Valery Alekseyev (footballer)

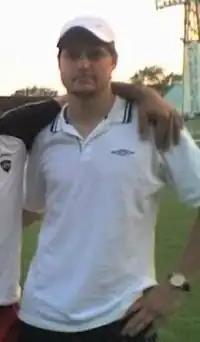

Valery Valentinovich Alekseyev (born 16 February 1979) is a Russian former professional footballer.